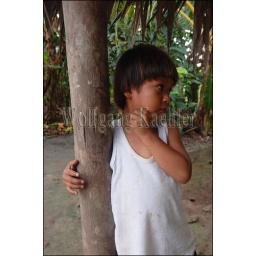
Peru, amazon river basin, near iquitos, maranon river, village, local boy